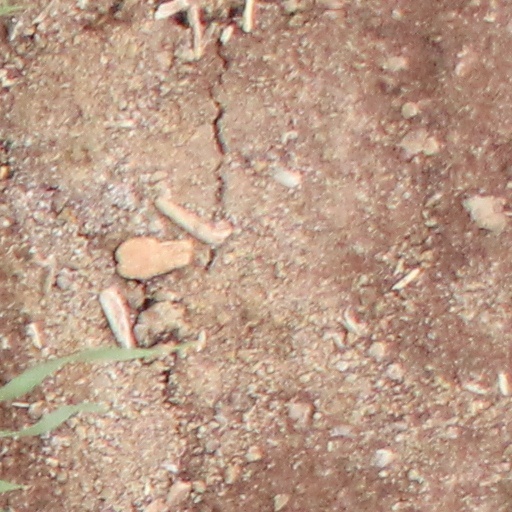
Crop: wheat